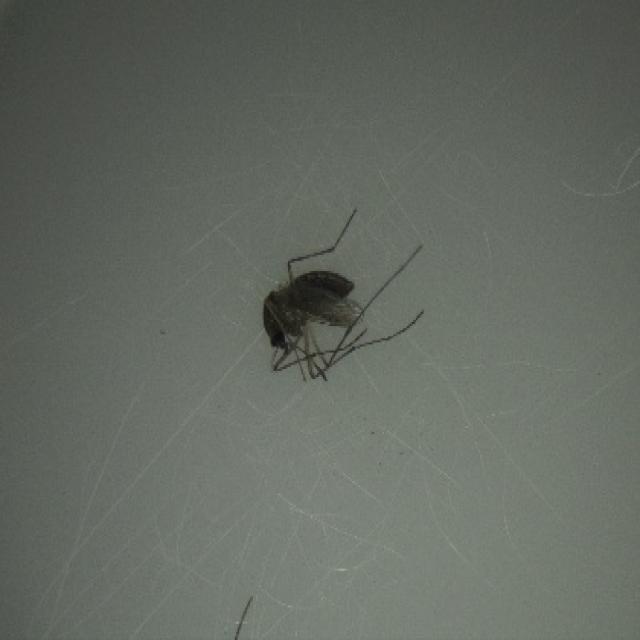
Species: culex_tritaeniorhynchus